Birch beer

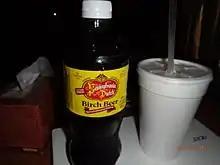
Pennsylvania Dutch branded Birch beer

Alcoholic birch beer, in which the birch sap is fermented, has been known from at least the seventeenth century. The following recipe is from 1676: